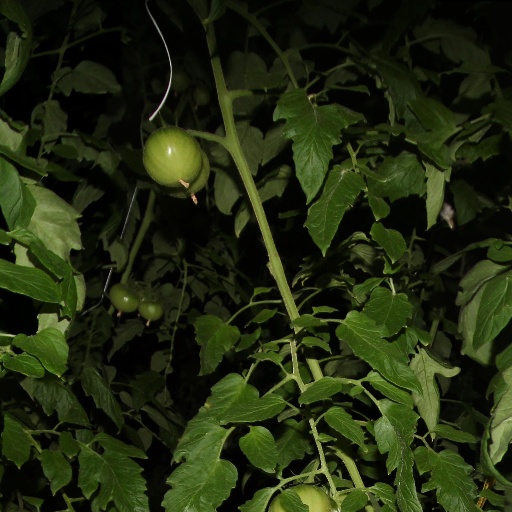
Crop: tomato